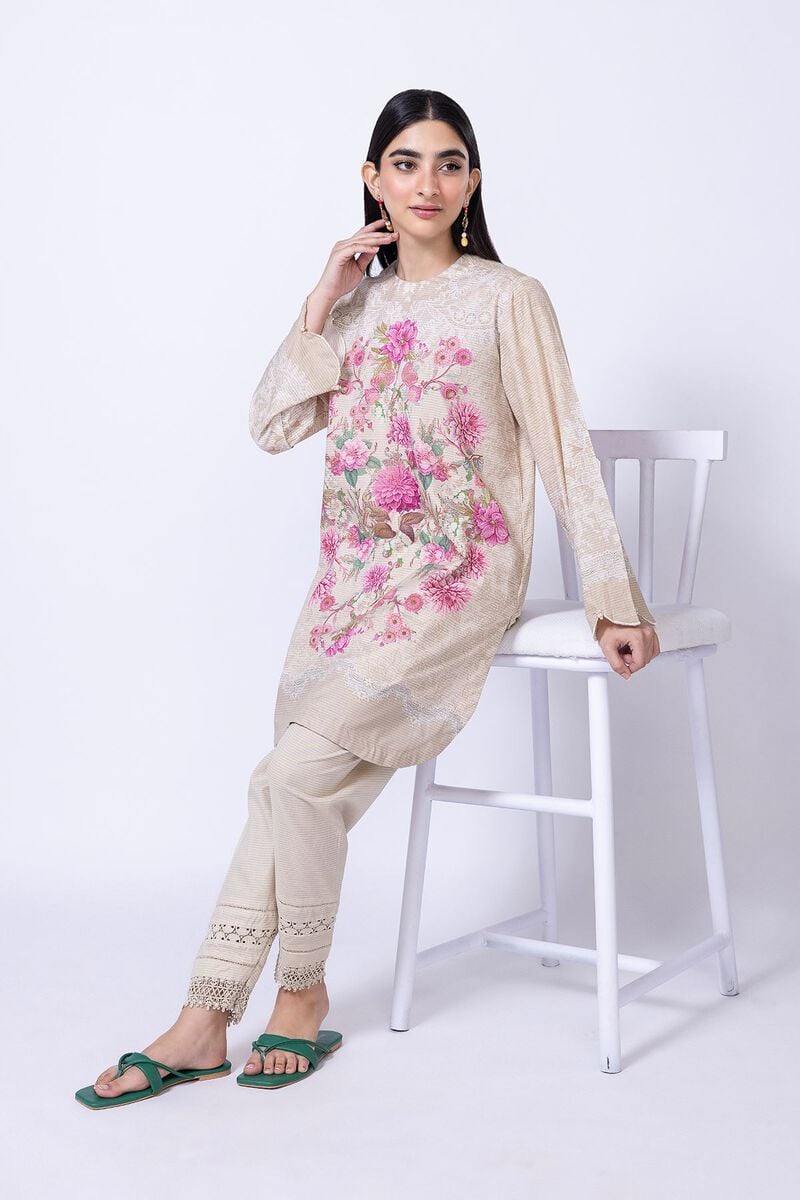
beige multi embroidered tunic